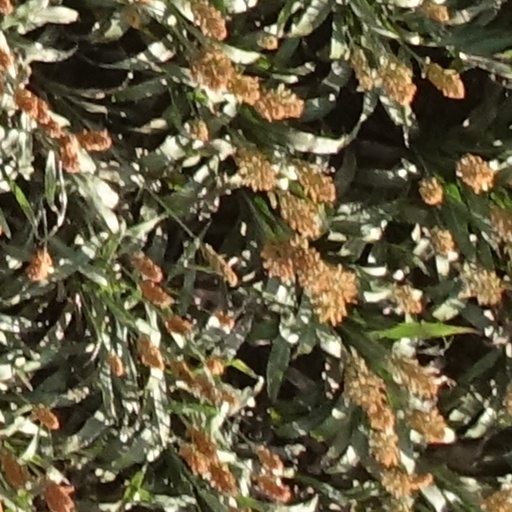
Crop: sorghum